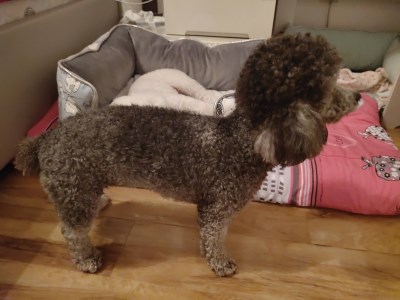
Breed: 7449-n000128-teddy